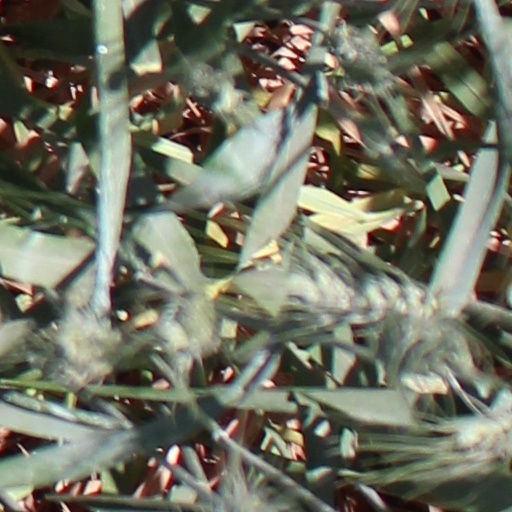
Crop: wheat